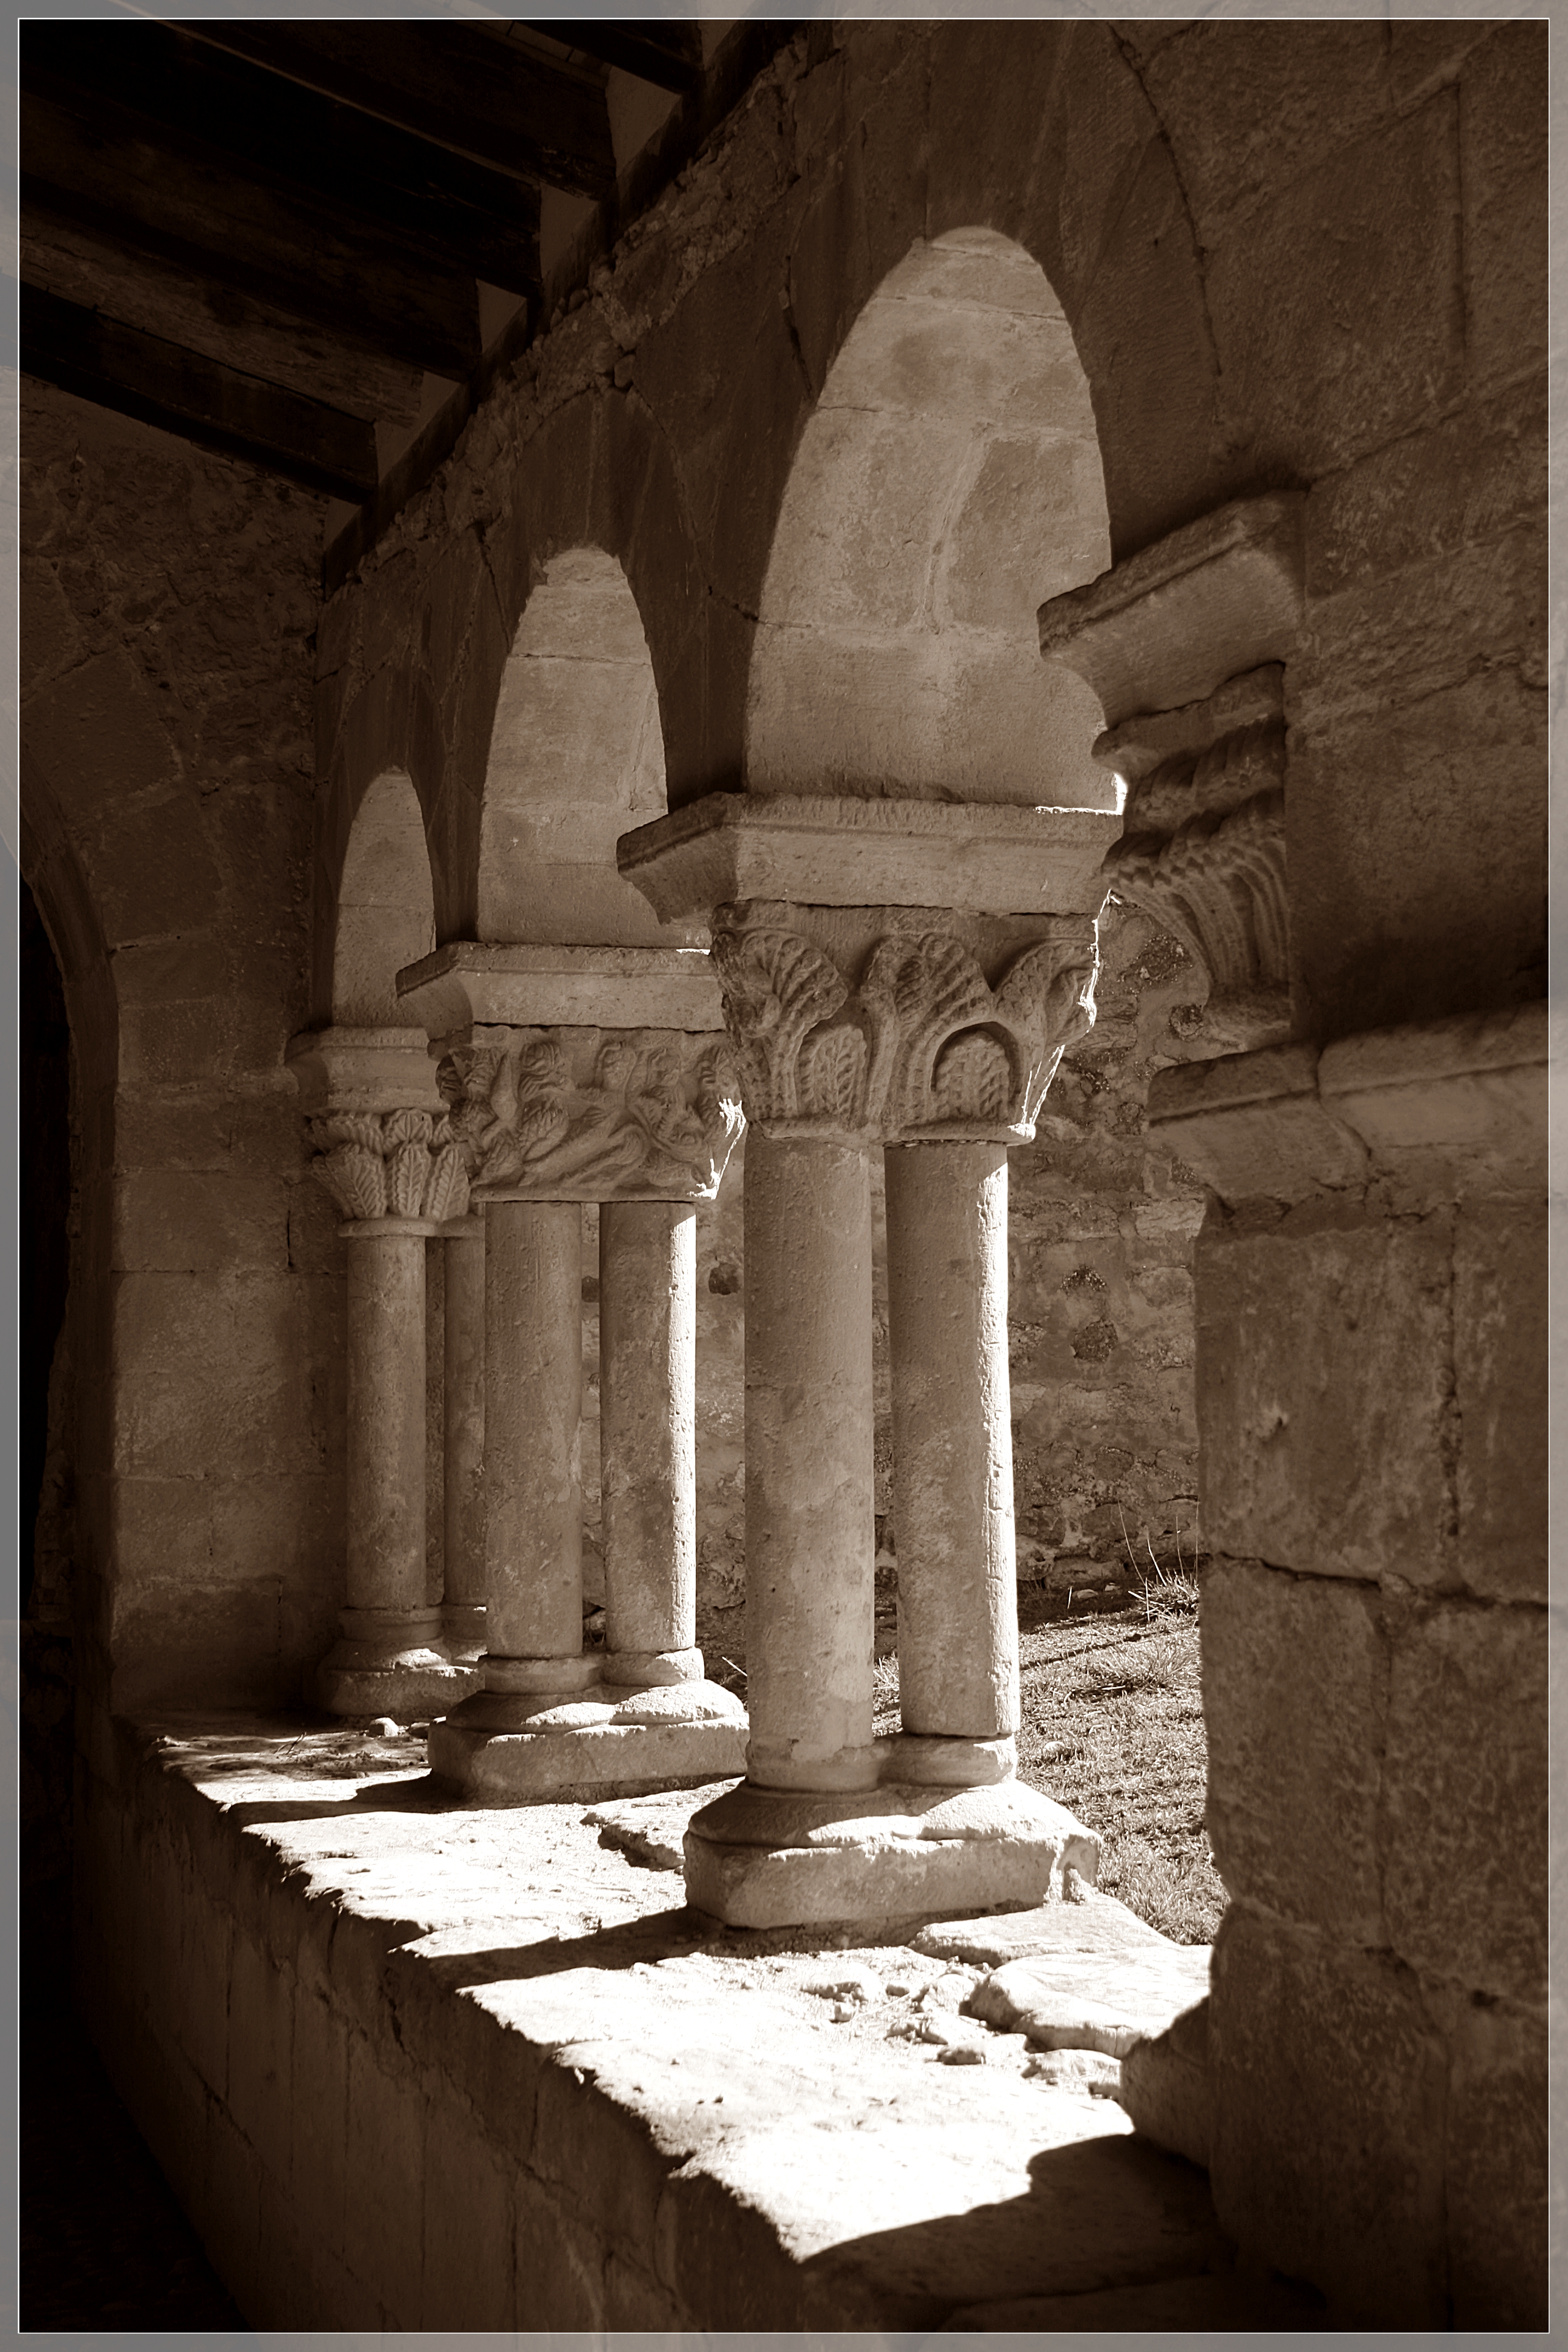
architecture, structure, white, monument, statue, arch, column, monochrome, sculpture, art, temple, symmetry, photograph, history, soria, infantesdelara, carving, ome aca, iglesiaparrdelaconcepci n, ancient history